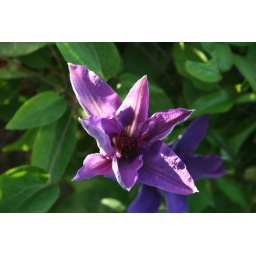
I like the contrast of the purple and the green in this flower picture